Ram Speed

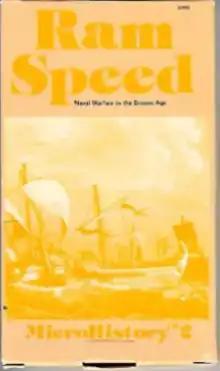
Cover art by Ben Ostrander

Ram Speed, subtitled "Naval Warfare in the Bronze Age", is a two-player microgame published by Metagaming Concepts in 1980 that simulates naval combat between galleys in the Mediterranean during the Bronze Age when the preferred method of attack was ramming a ship.